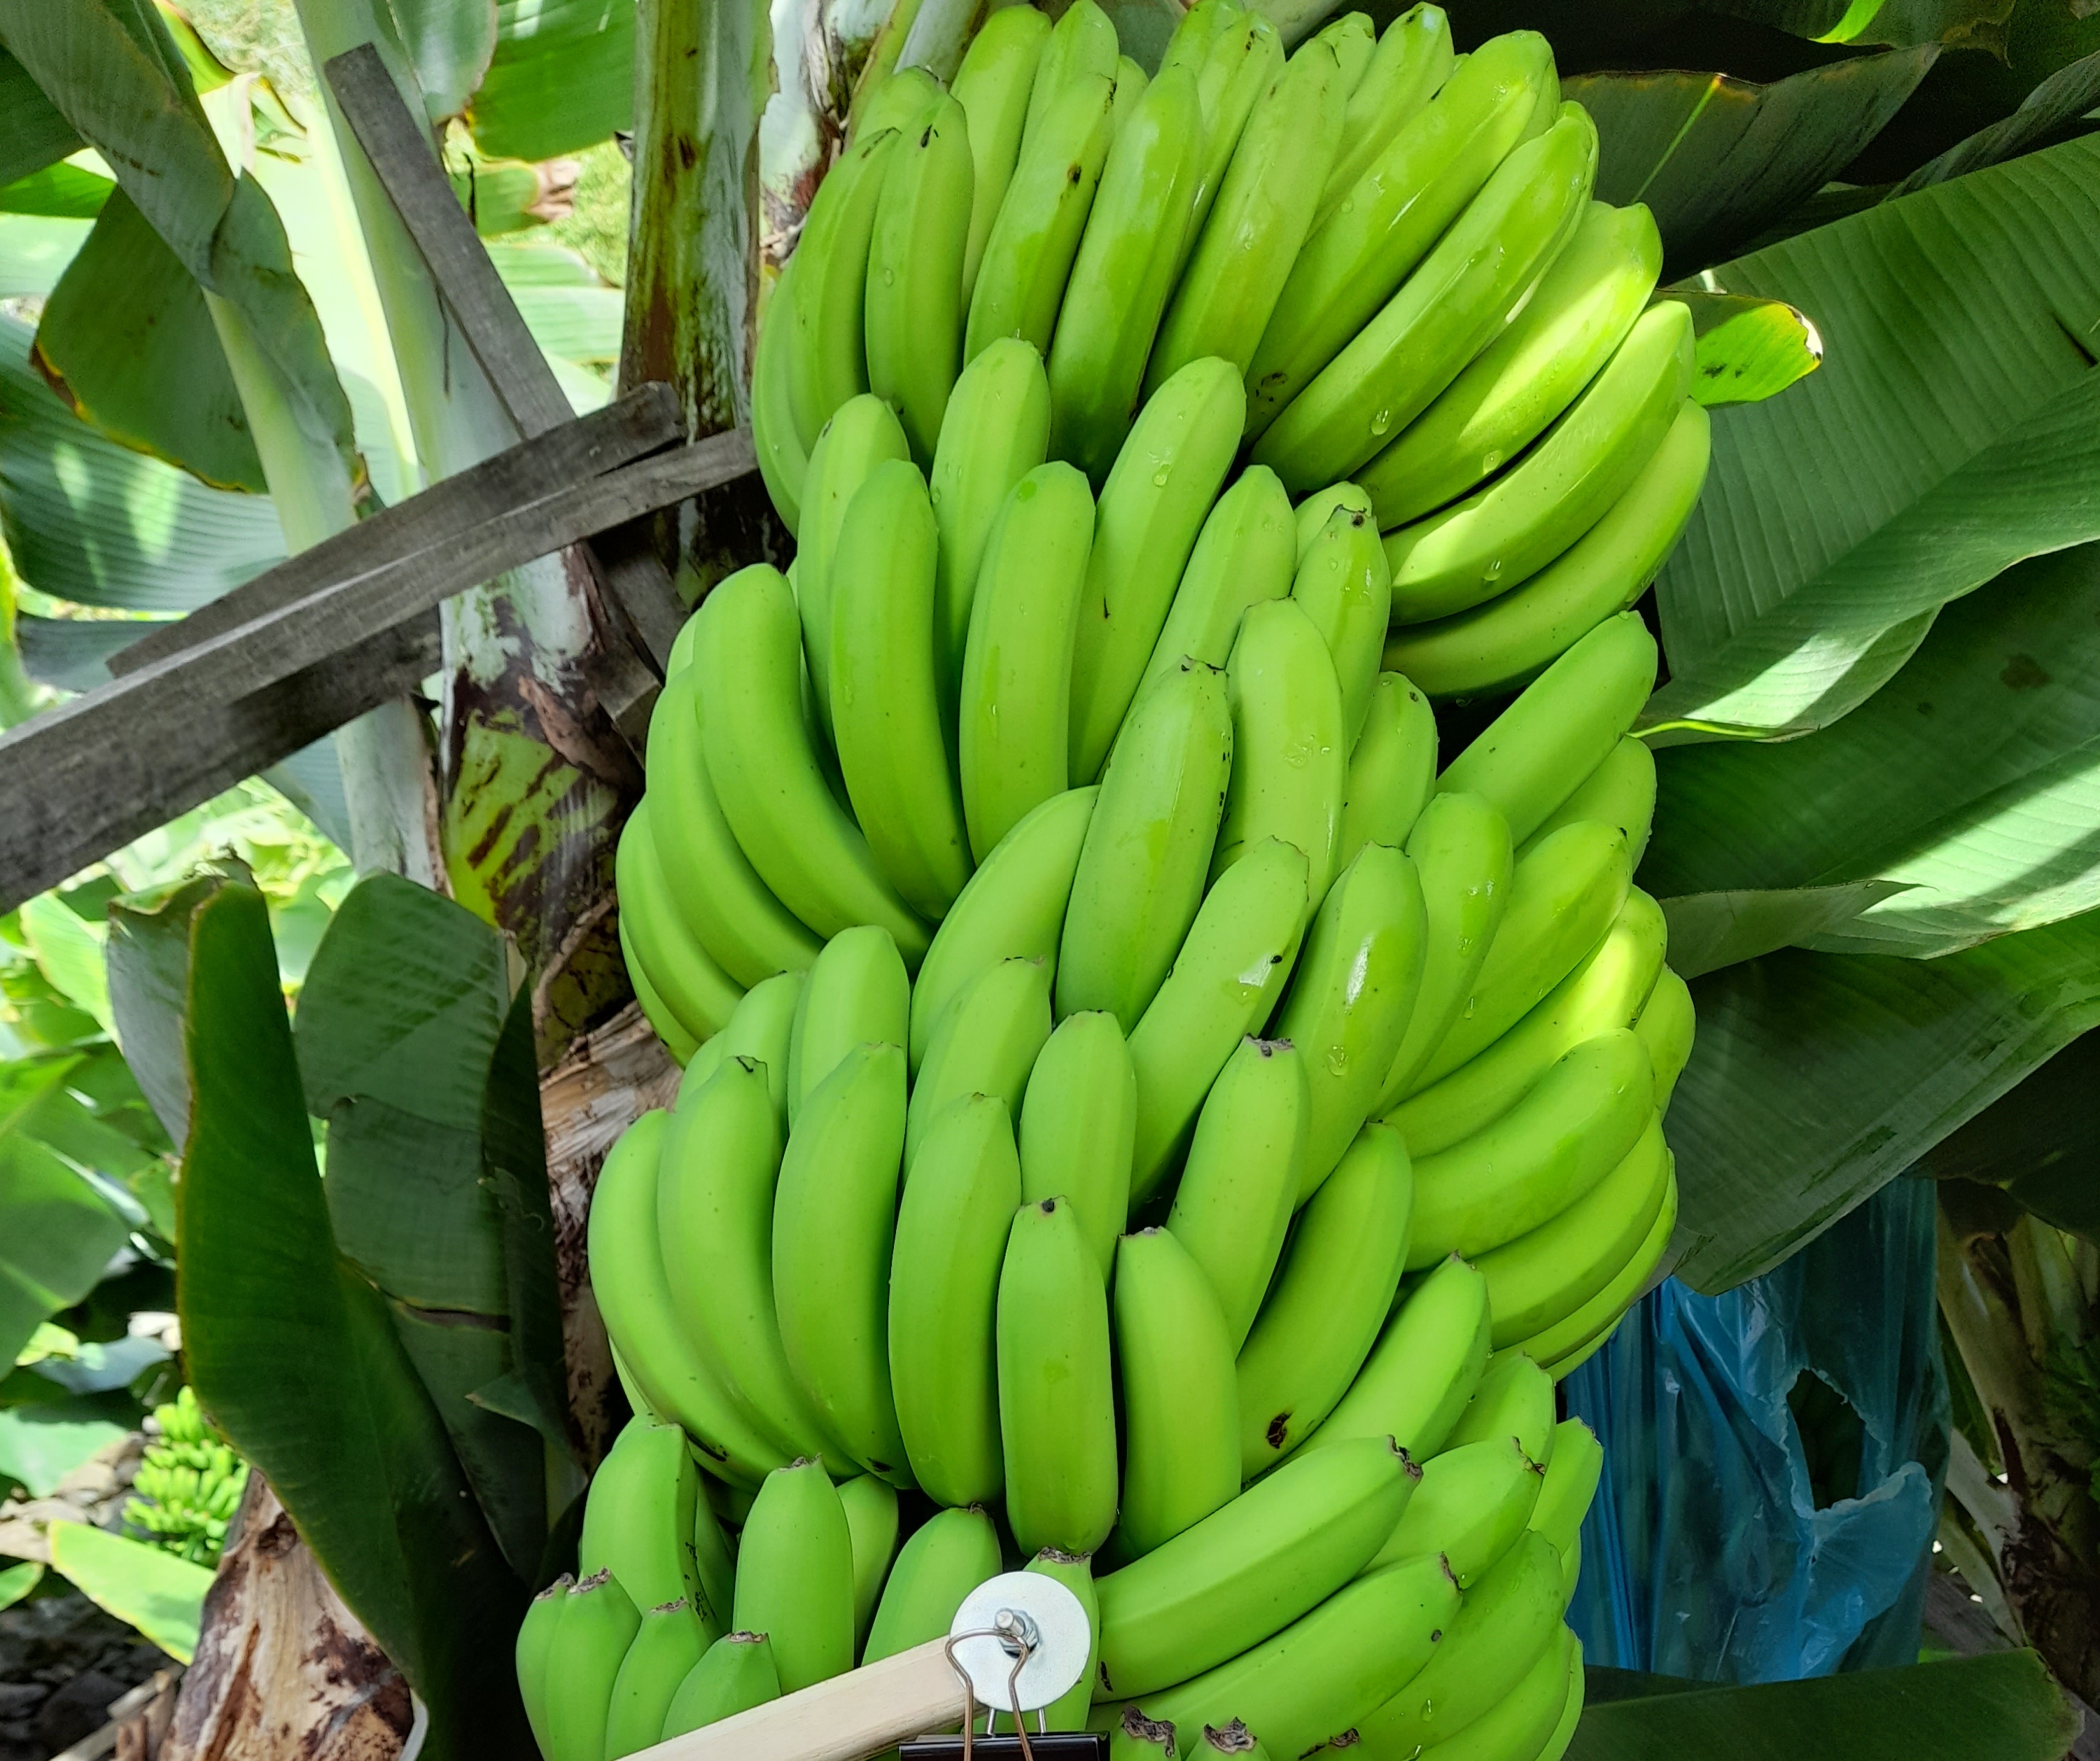
Label: Cut